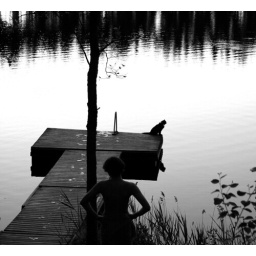
Boy and cat at sunset. The boy just had a swim in this forest lake.